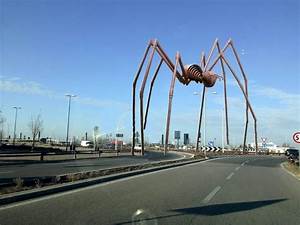
Label: spider